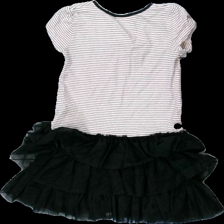
View: back
Type: Dress
Category: Children
Brand: Not in the list
Brand text on label: Sweet heart
Colors: Pink, Black
Material: 100% bomull
Pattern: Striped
Cut: C-collar
Size: 122
Season: All
Stains: Minor
Damage: smuts fläck och luddigt
Damage location: middle center
Damage 2: luddigt
Damage 2 location: middle center
Damage 3: smuts fläckar
Damage 3 location: bottom center
Price range: <50
Recommended usage: Export
Description: randig klännng med volang och rosett